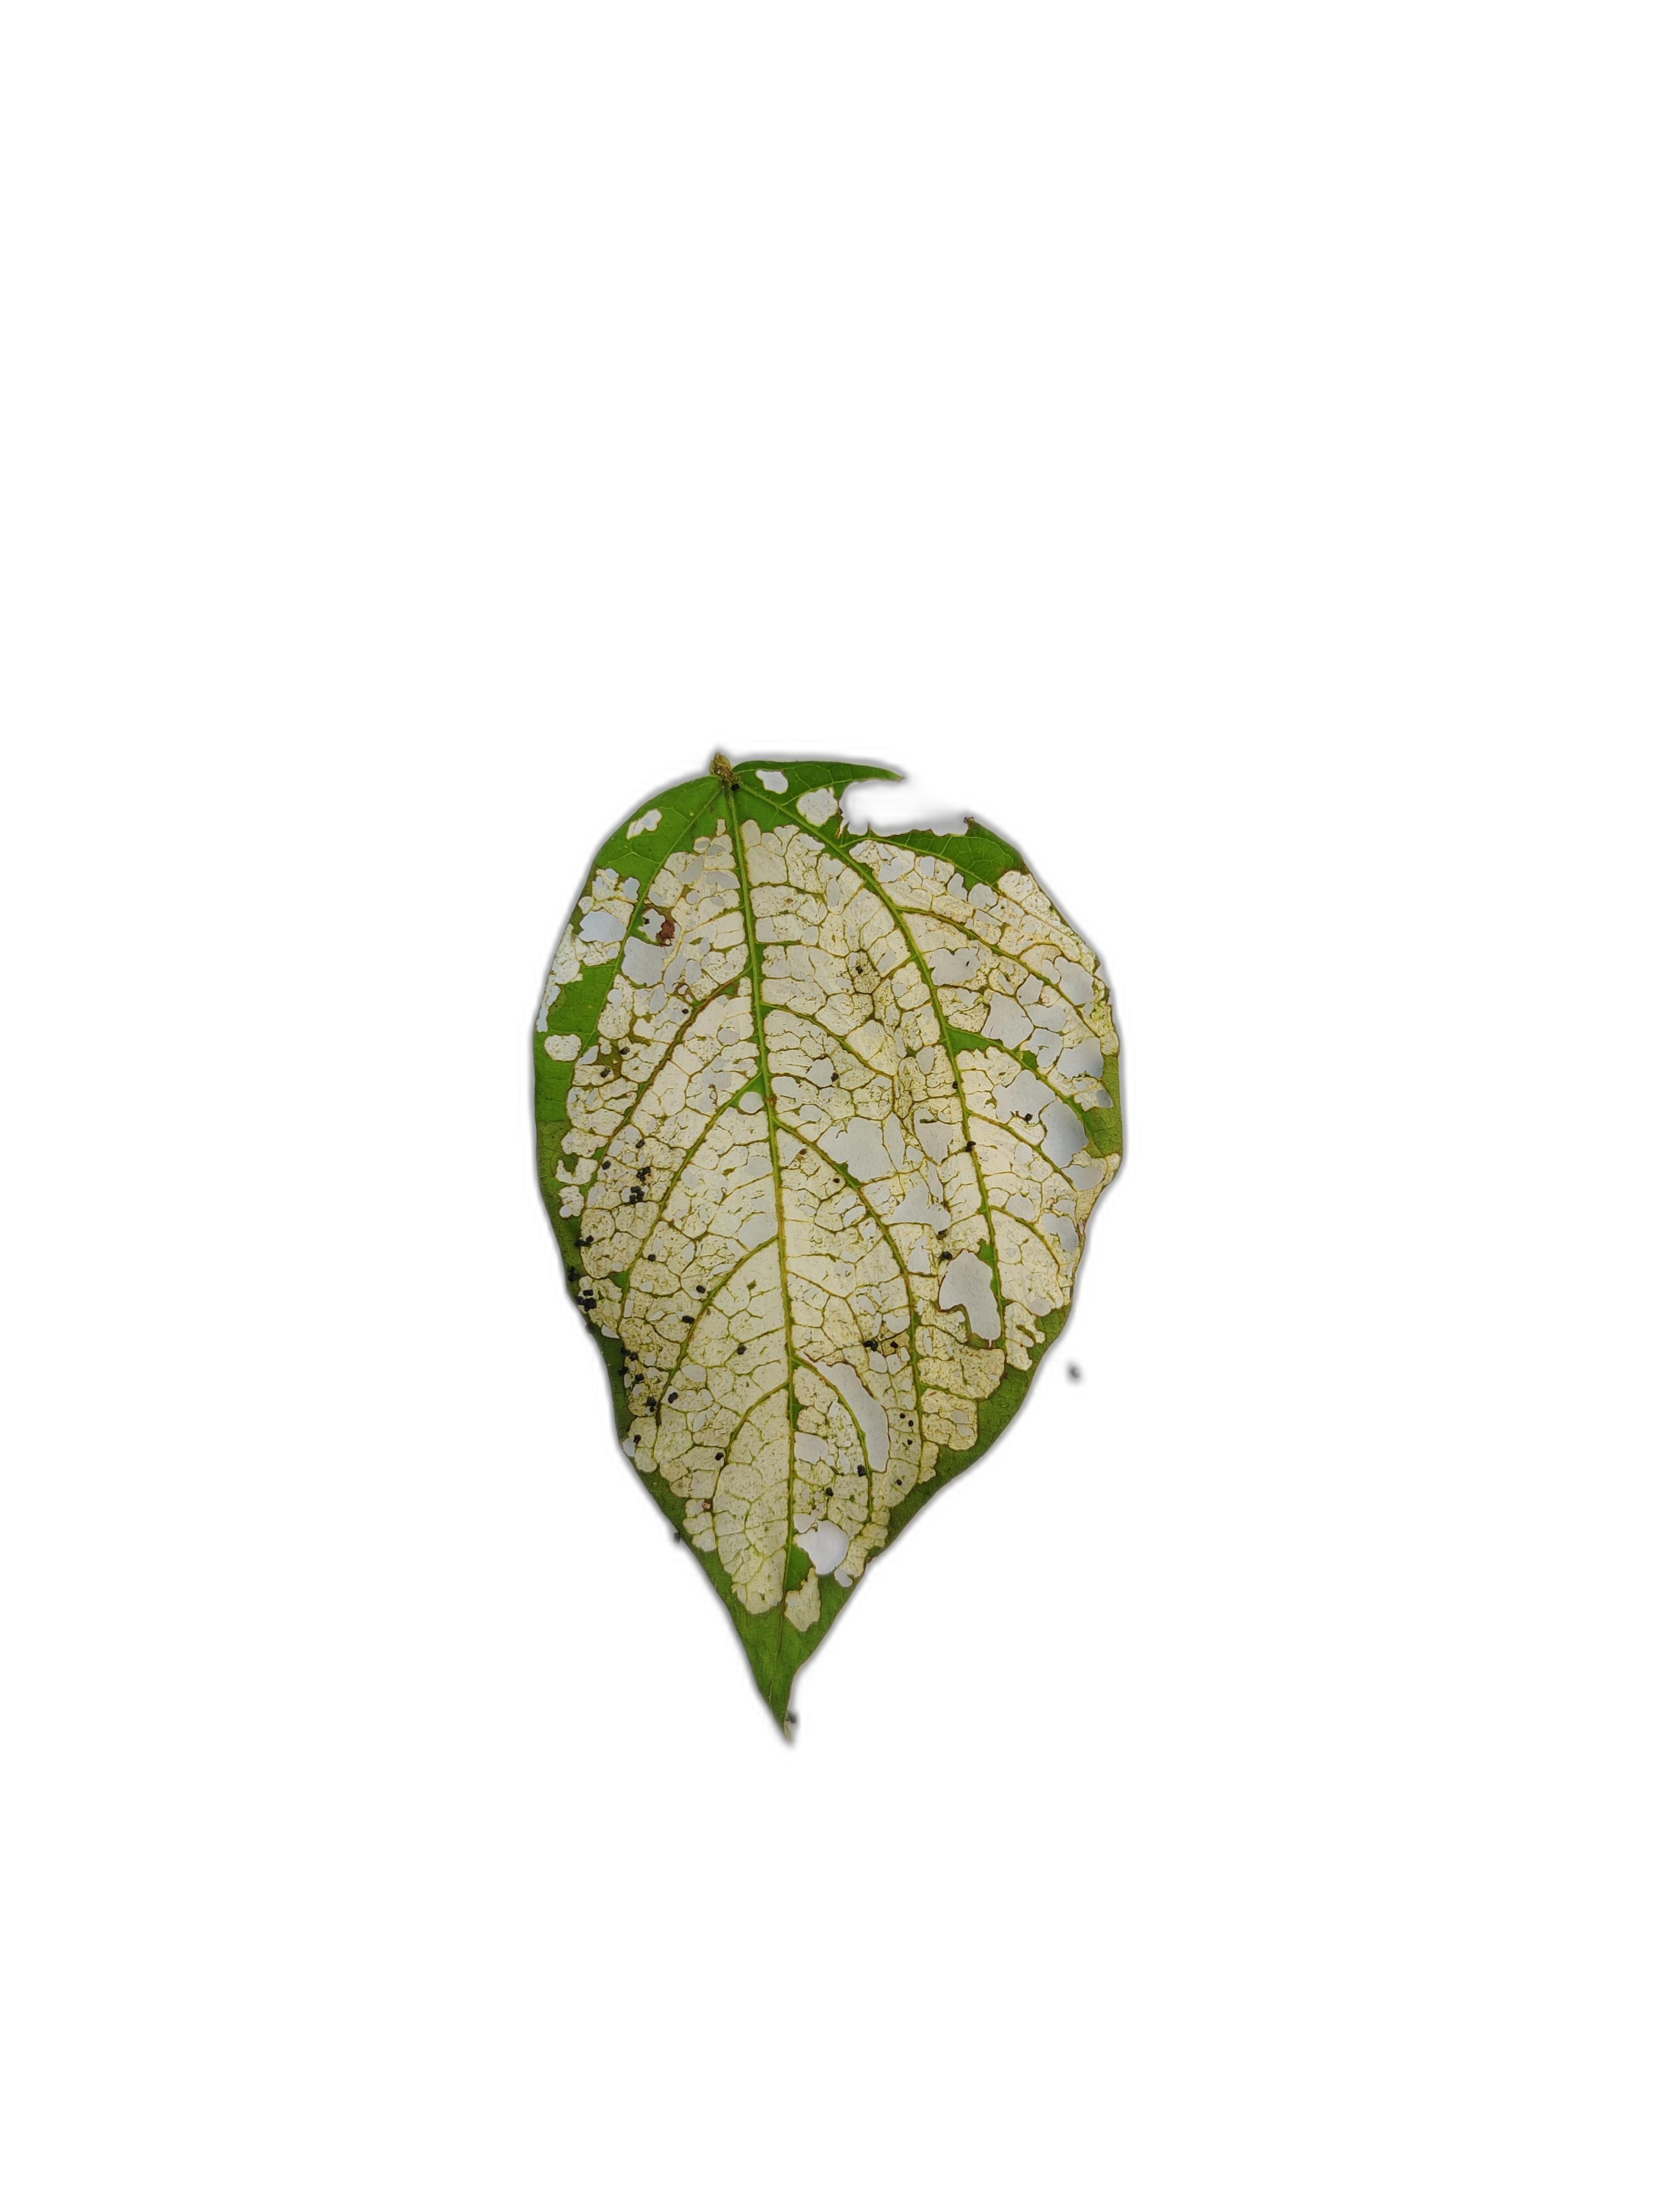
Label: Insect